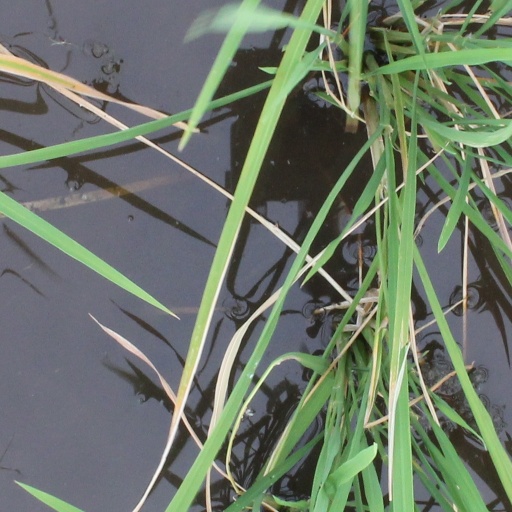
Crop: rice